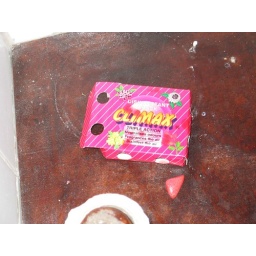
Found this box of air freshener in a bathroom in Mombassa, Kenya.